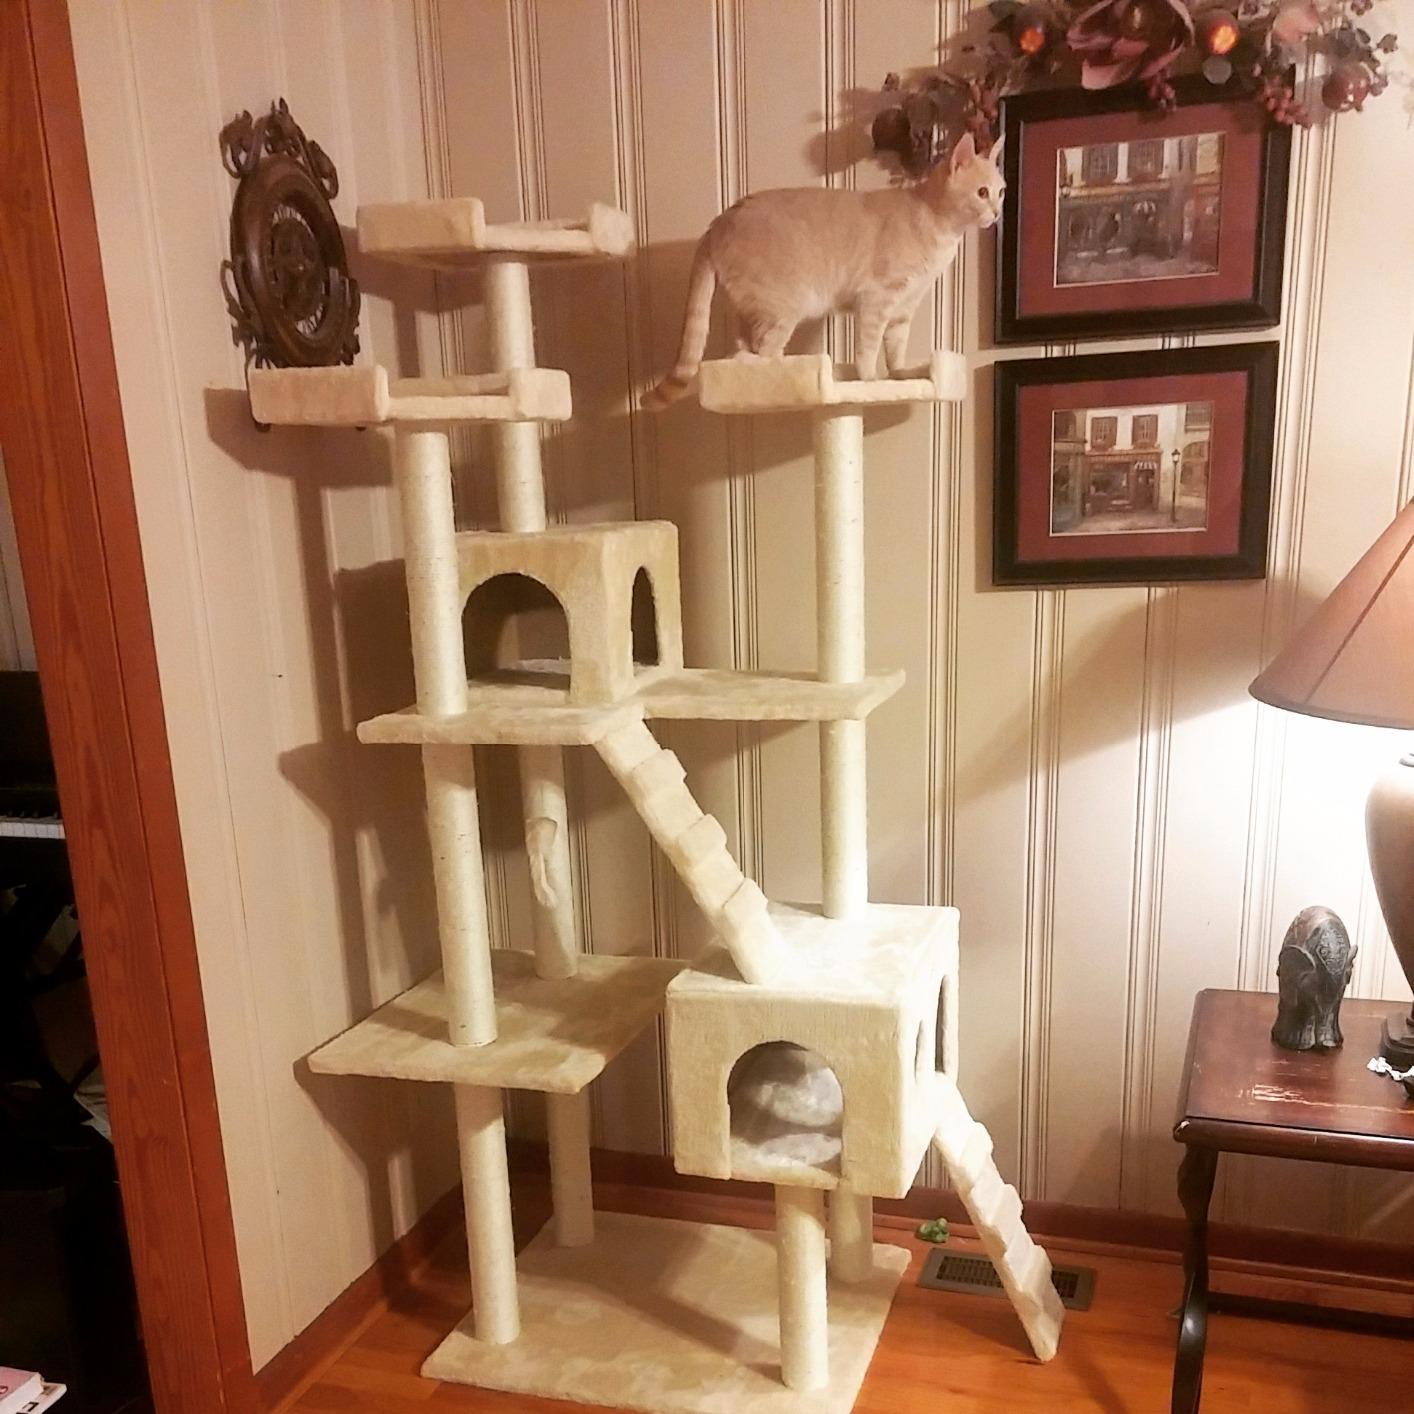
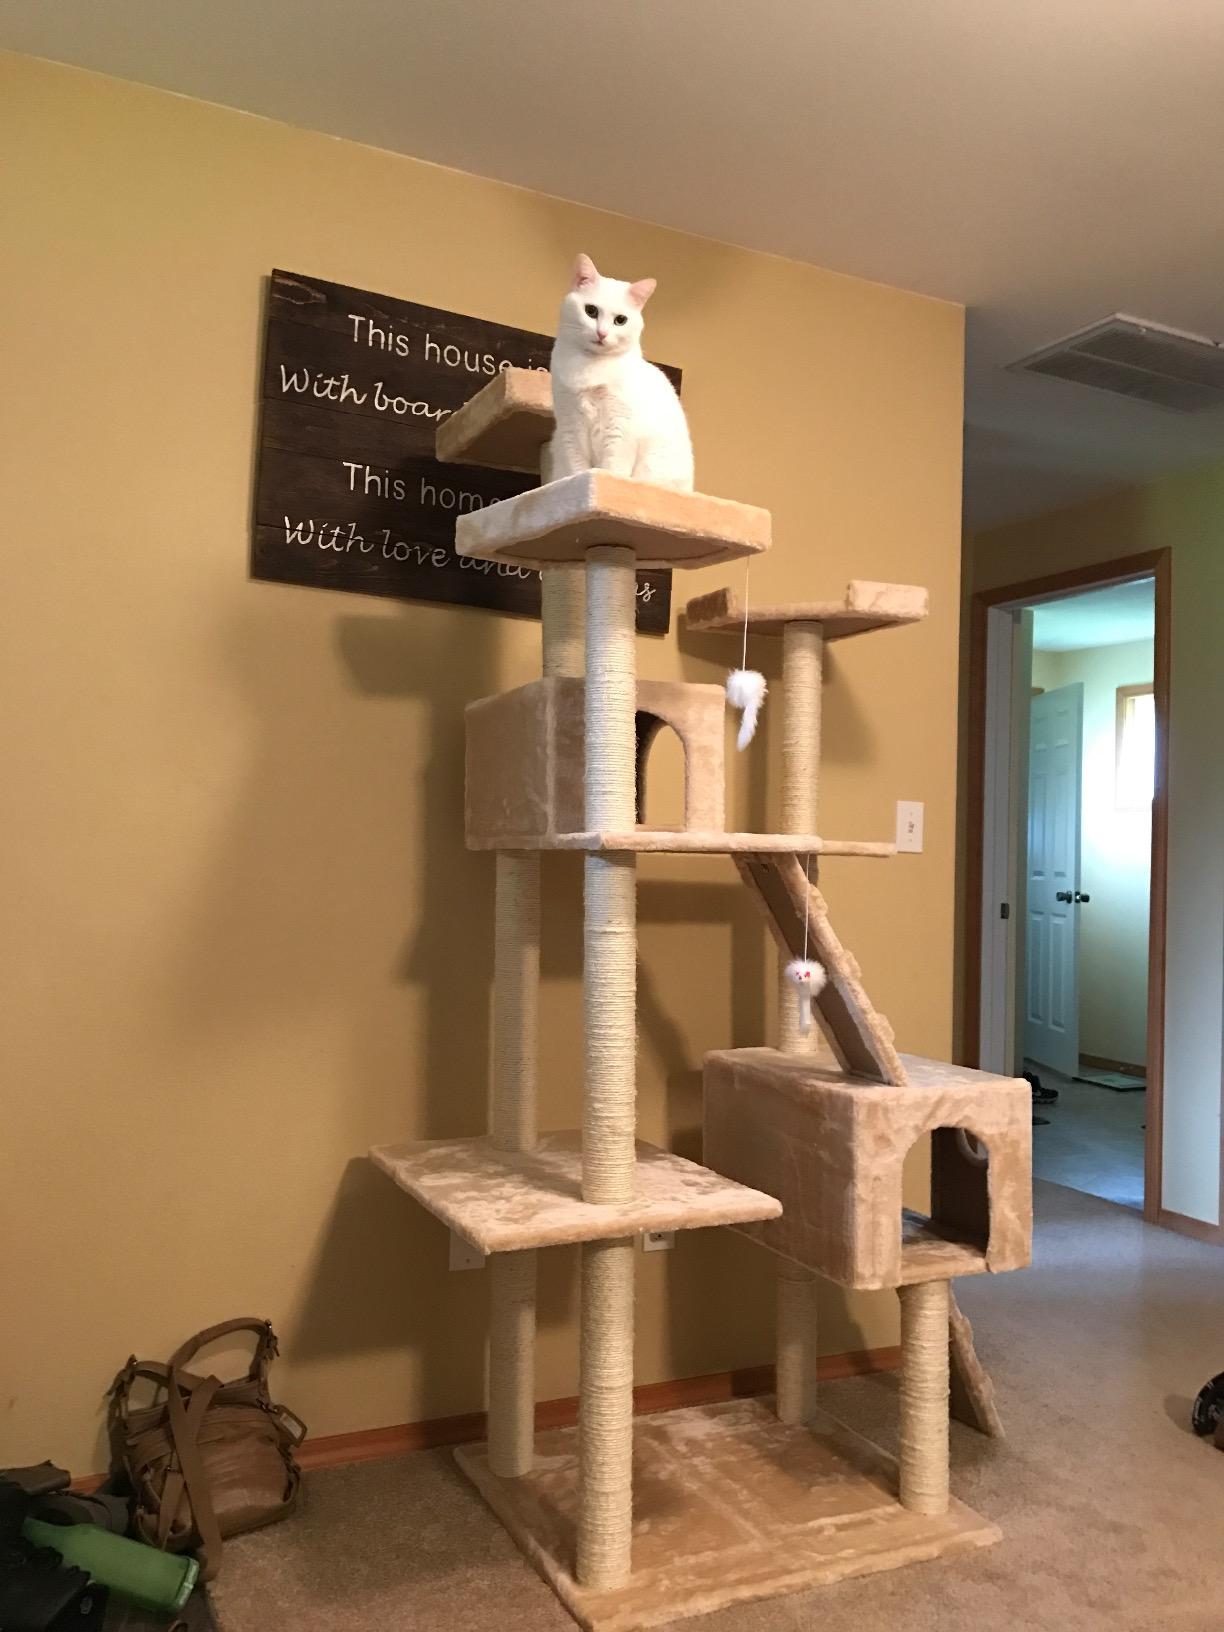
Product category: items_cat tree
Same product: yes